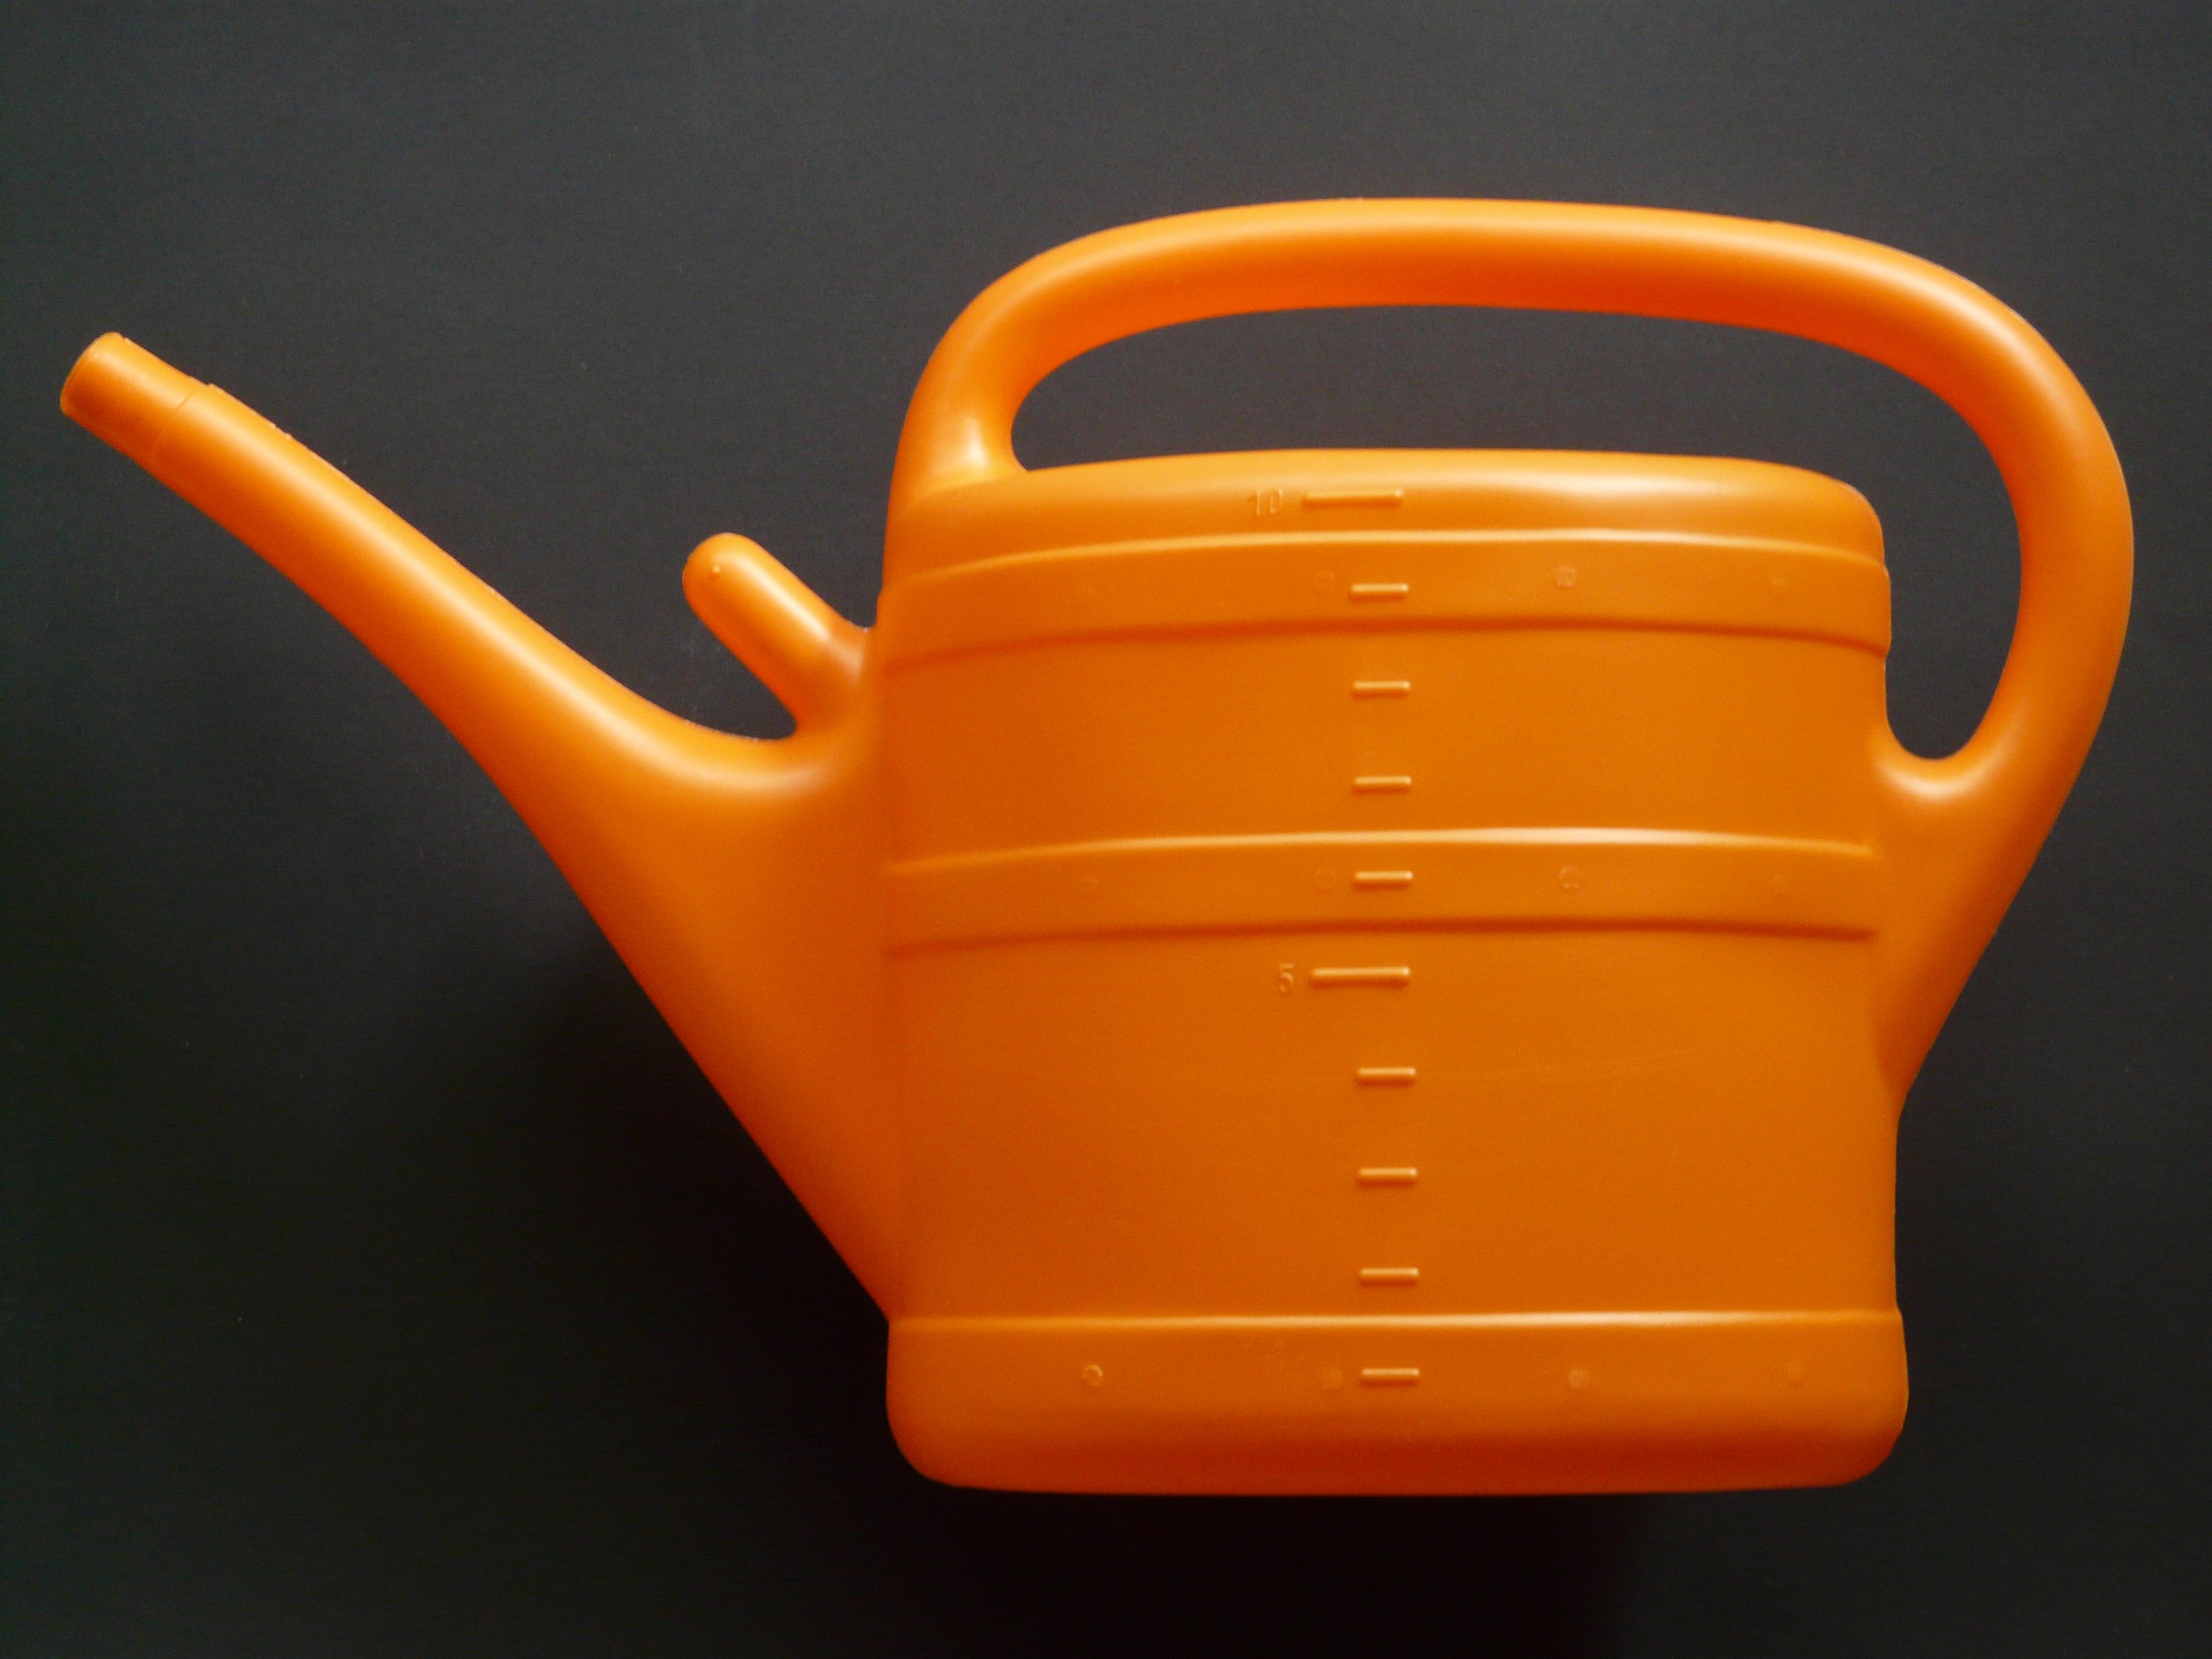
water, plastic, teapot, cup, orange, yellow, product, illustration, casting, watering can